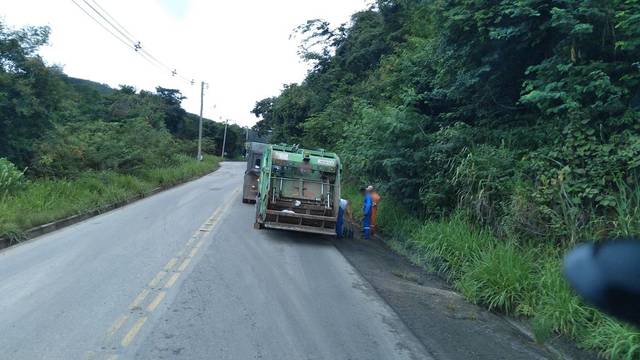
Region: Brazil
Coordinates: -19.859, -43.85